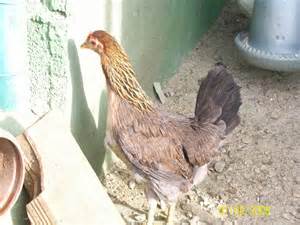
Label: chicken